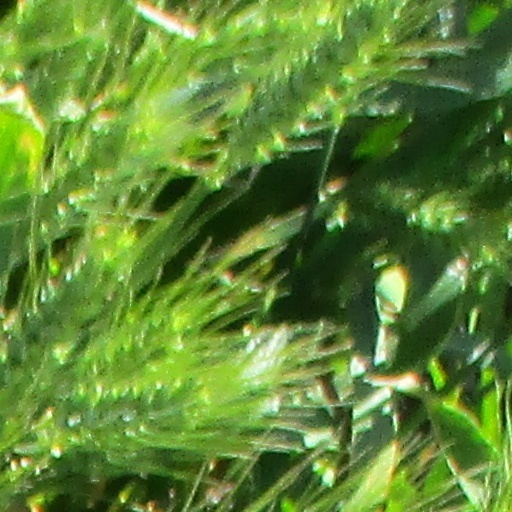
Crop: wheat